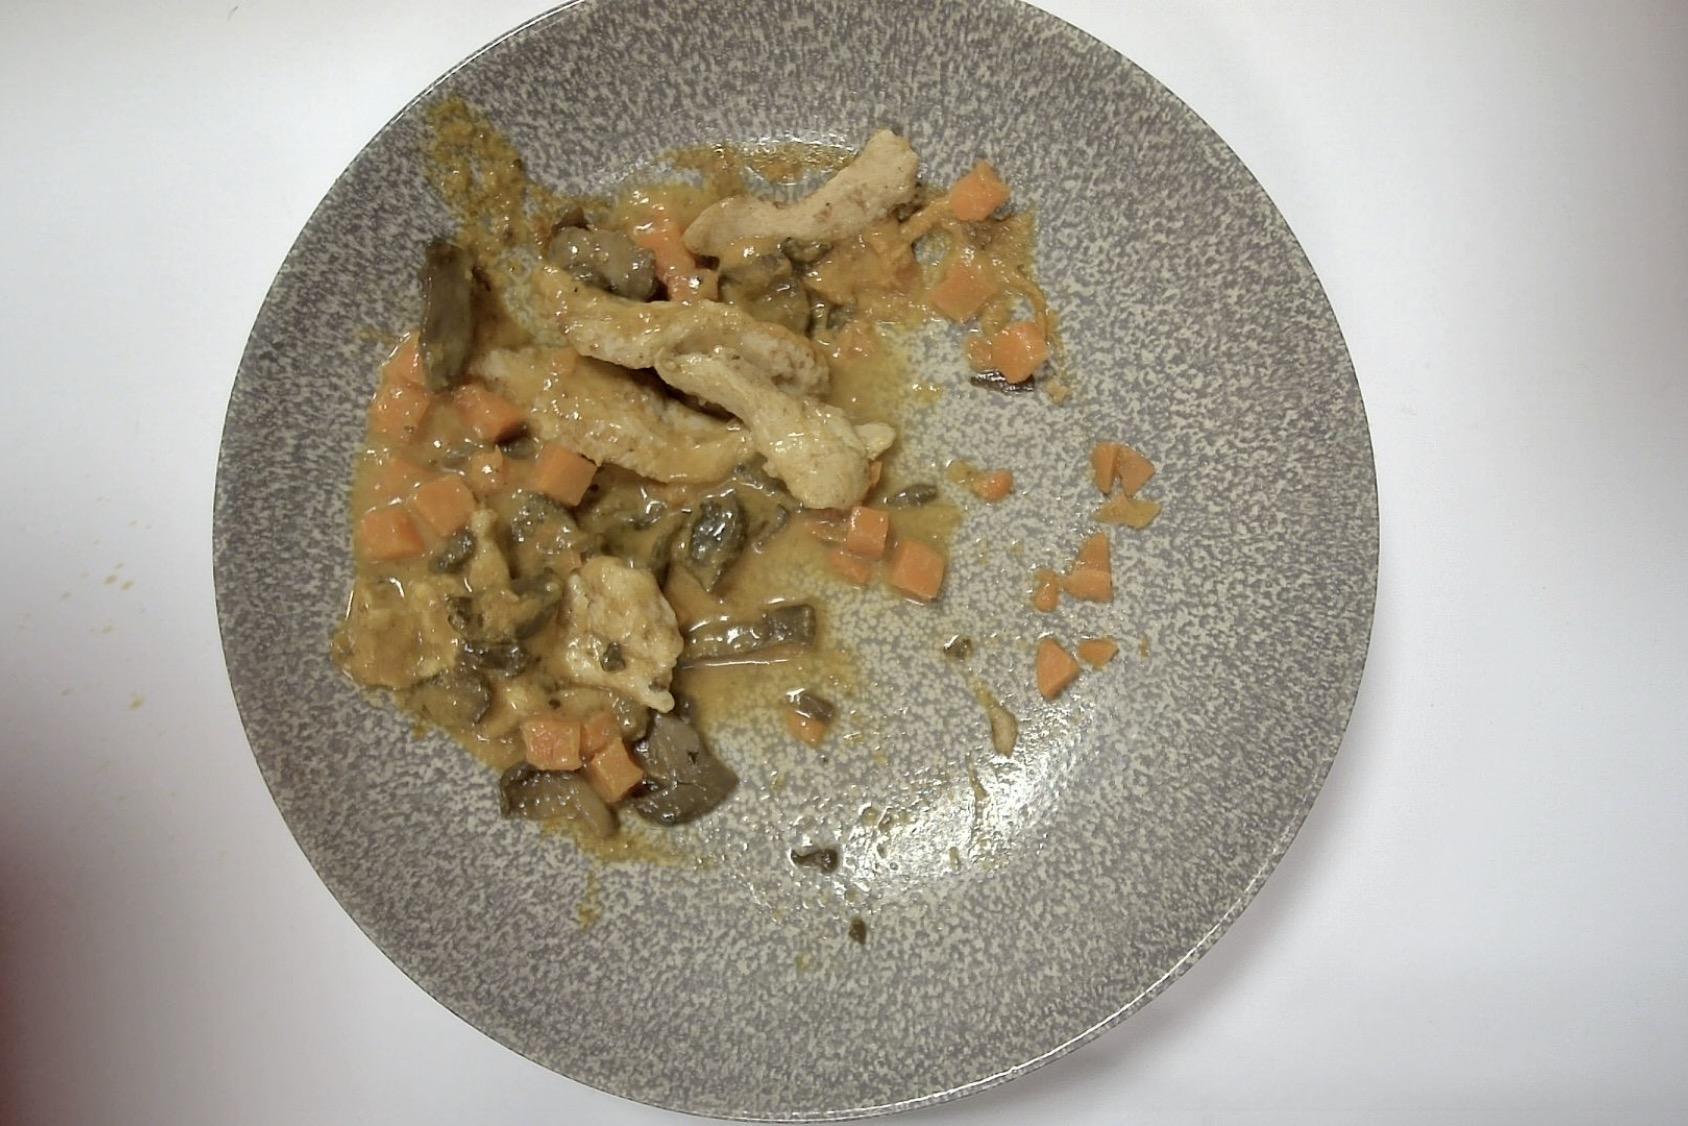
Gericht: Hähnchenstreifen, Kartoffelwürfel , Möhre Pilze Linsen , Tomaten-Curry-Sauce
Portionsgröße: Normale Portion
Zutaten: Kartoffelwürfel, Möhre, Pilze, Linsen, Tomaten-Curry-Sauce, Hähnchenstreifen
Gewicht vorher: 495 g
Kalorien vorher: 379,65 kcal
Gewicht nachher: 277 g
Kalorien nachher: 212,451 kcal